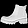
Label: Ankle boot